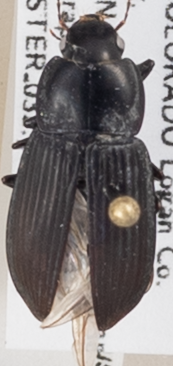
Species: Anisodactylus carbonarius
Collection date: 2019-07-10
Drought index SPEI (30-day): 1.13
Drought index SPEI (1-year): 1.13
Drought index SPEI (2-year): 0.71